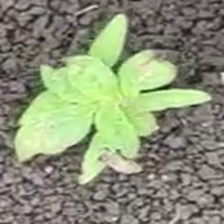
Weed species: Kena_(Commplina_benghalensio)